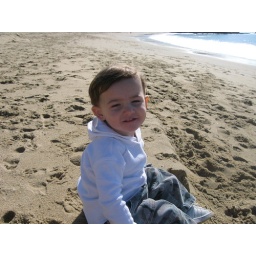
Charlie in his sand box